2002

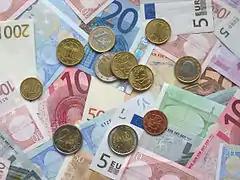
The Euro became the official currency of the European Union on January 1, 2002.

The highest-grossing films globally in 2002 were "", "Harry Potter and the Chamber of Secrets", and "Spider-Man". The highest-grossing non-English film was "Hero" (Mandarin), the 28th highest-grossing film of the year. Film was marked by several unexpected successes and failures in 2002, including the underwhelming performances of the "Star Wars" film "", the "James Bond" film "Die Another Day", and the Disney film "Treasure Planet", as well as the word-of-mouth success of "My Big Fat Greek Wedding". Critically acclaimed films from 2002 include "Adaptation","" "Far from Heaven","" and "Talk to Her".""